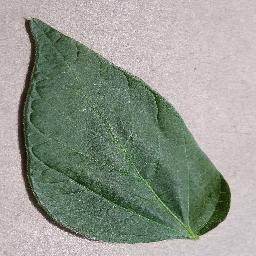
Label: Soybean___healthy